Gary Staples

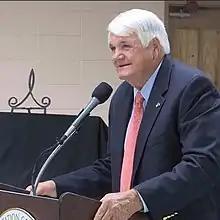

Gary V. Staples (January 16, 1940 – January 2, 2021) was an American Republican politician. In 2004 he was elected as a member of the Mississippi House of Representatives from the 88th District. Ramona Blackledge defeated incumbent Gary Staples in the Republican primary runoff for Mississippi House of Representatives District 88 on August 27, 2019. He previously served from 1988 to 1992. Staples went to the University of Southern Mississippi and Jones County Junior College. He worked for BellSouth.